IberiaBank

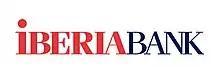
Former IBERIABANK logo, used officially until 2007

In 1999, former Bank One executive Daryl Byrd took over as CEO, ushering in a period of rapid growth for the bank. With its new name IBERIABANK Corporation, the company would grow to acquire 24 banks since 2001.